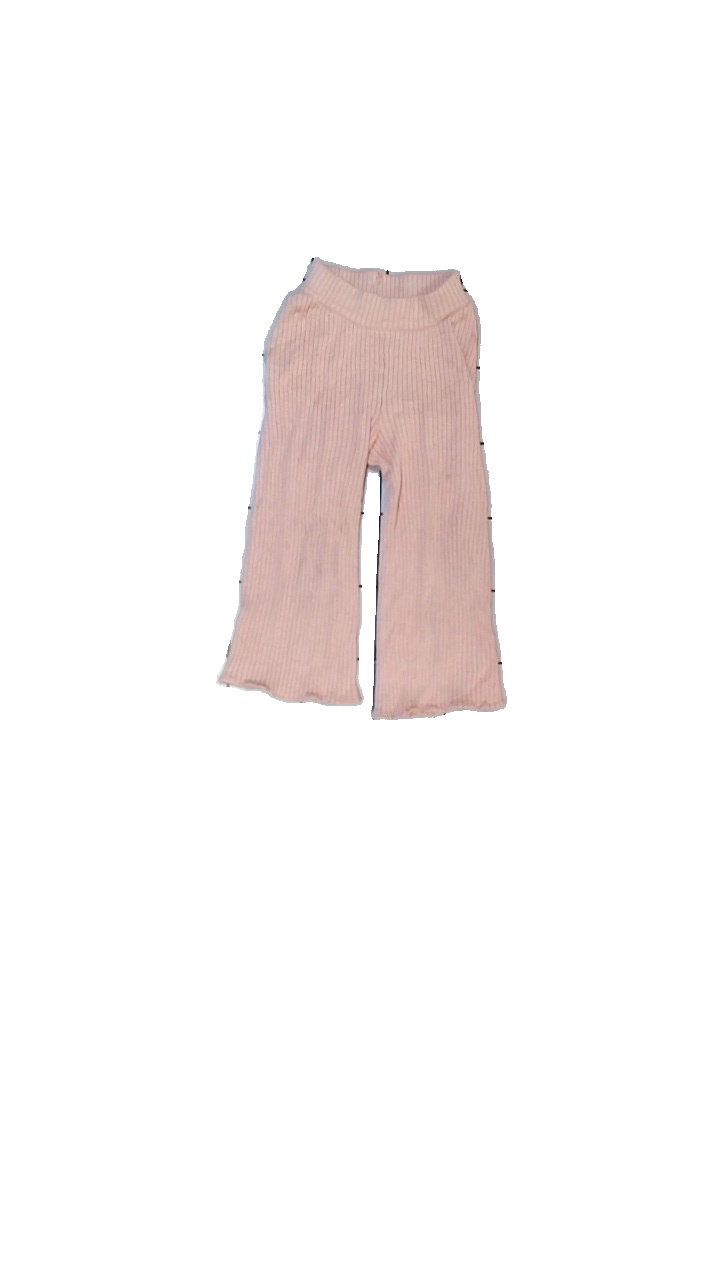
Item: Trousers (Children)
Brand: Lager 157
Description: Ribbade bootcut byxor
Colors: Pink
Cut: Tight
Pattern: Other
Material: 80% viskos 20% elastan
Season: All
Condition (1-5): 2
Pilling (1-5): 3
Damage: hål och luddigt
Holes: Minor
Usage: Export
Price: <50